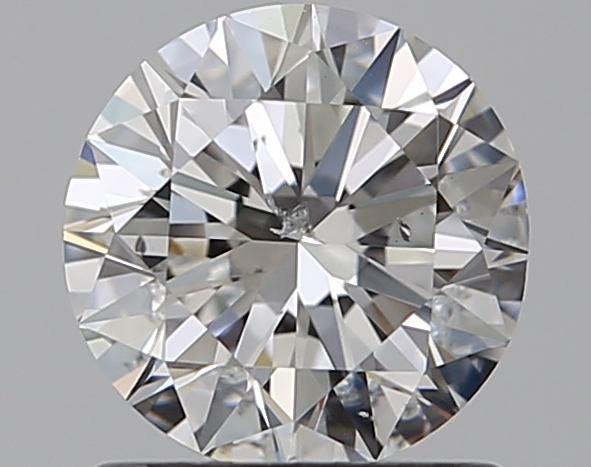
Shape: round
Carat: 1
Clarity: SI2
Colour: G
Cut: VG
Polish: EX
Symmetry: VG
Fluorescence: F
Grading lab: GIA
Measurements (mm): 6.28 x 6.35 x 3.94